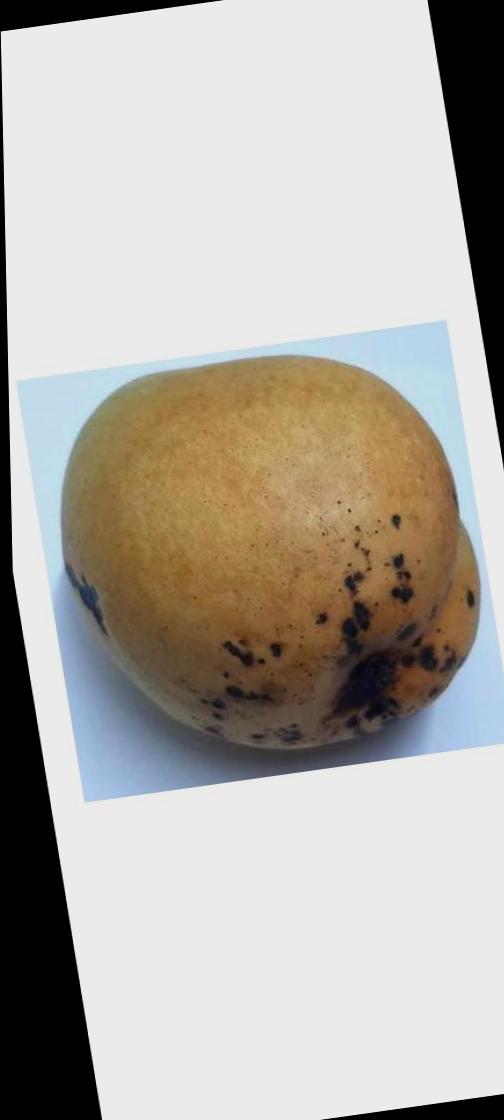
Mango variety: Bari-11